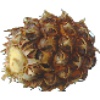
Label: Pineapple Mini 1